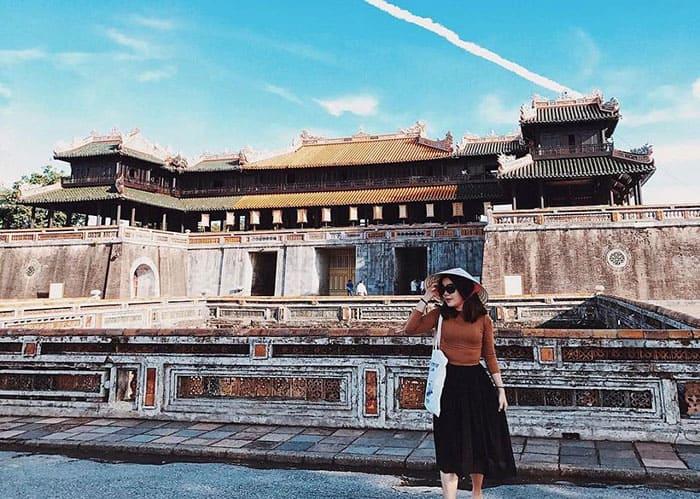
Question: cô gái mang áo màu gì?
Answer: cô gái mang áo màu đỏ